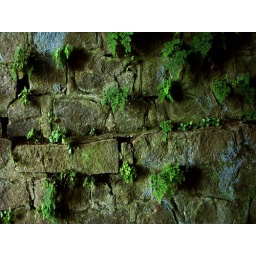
the view from the window in the bathroom